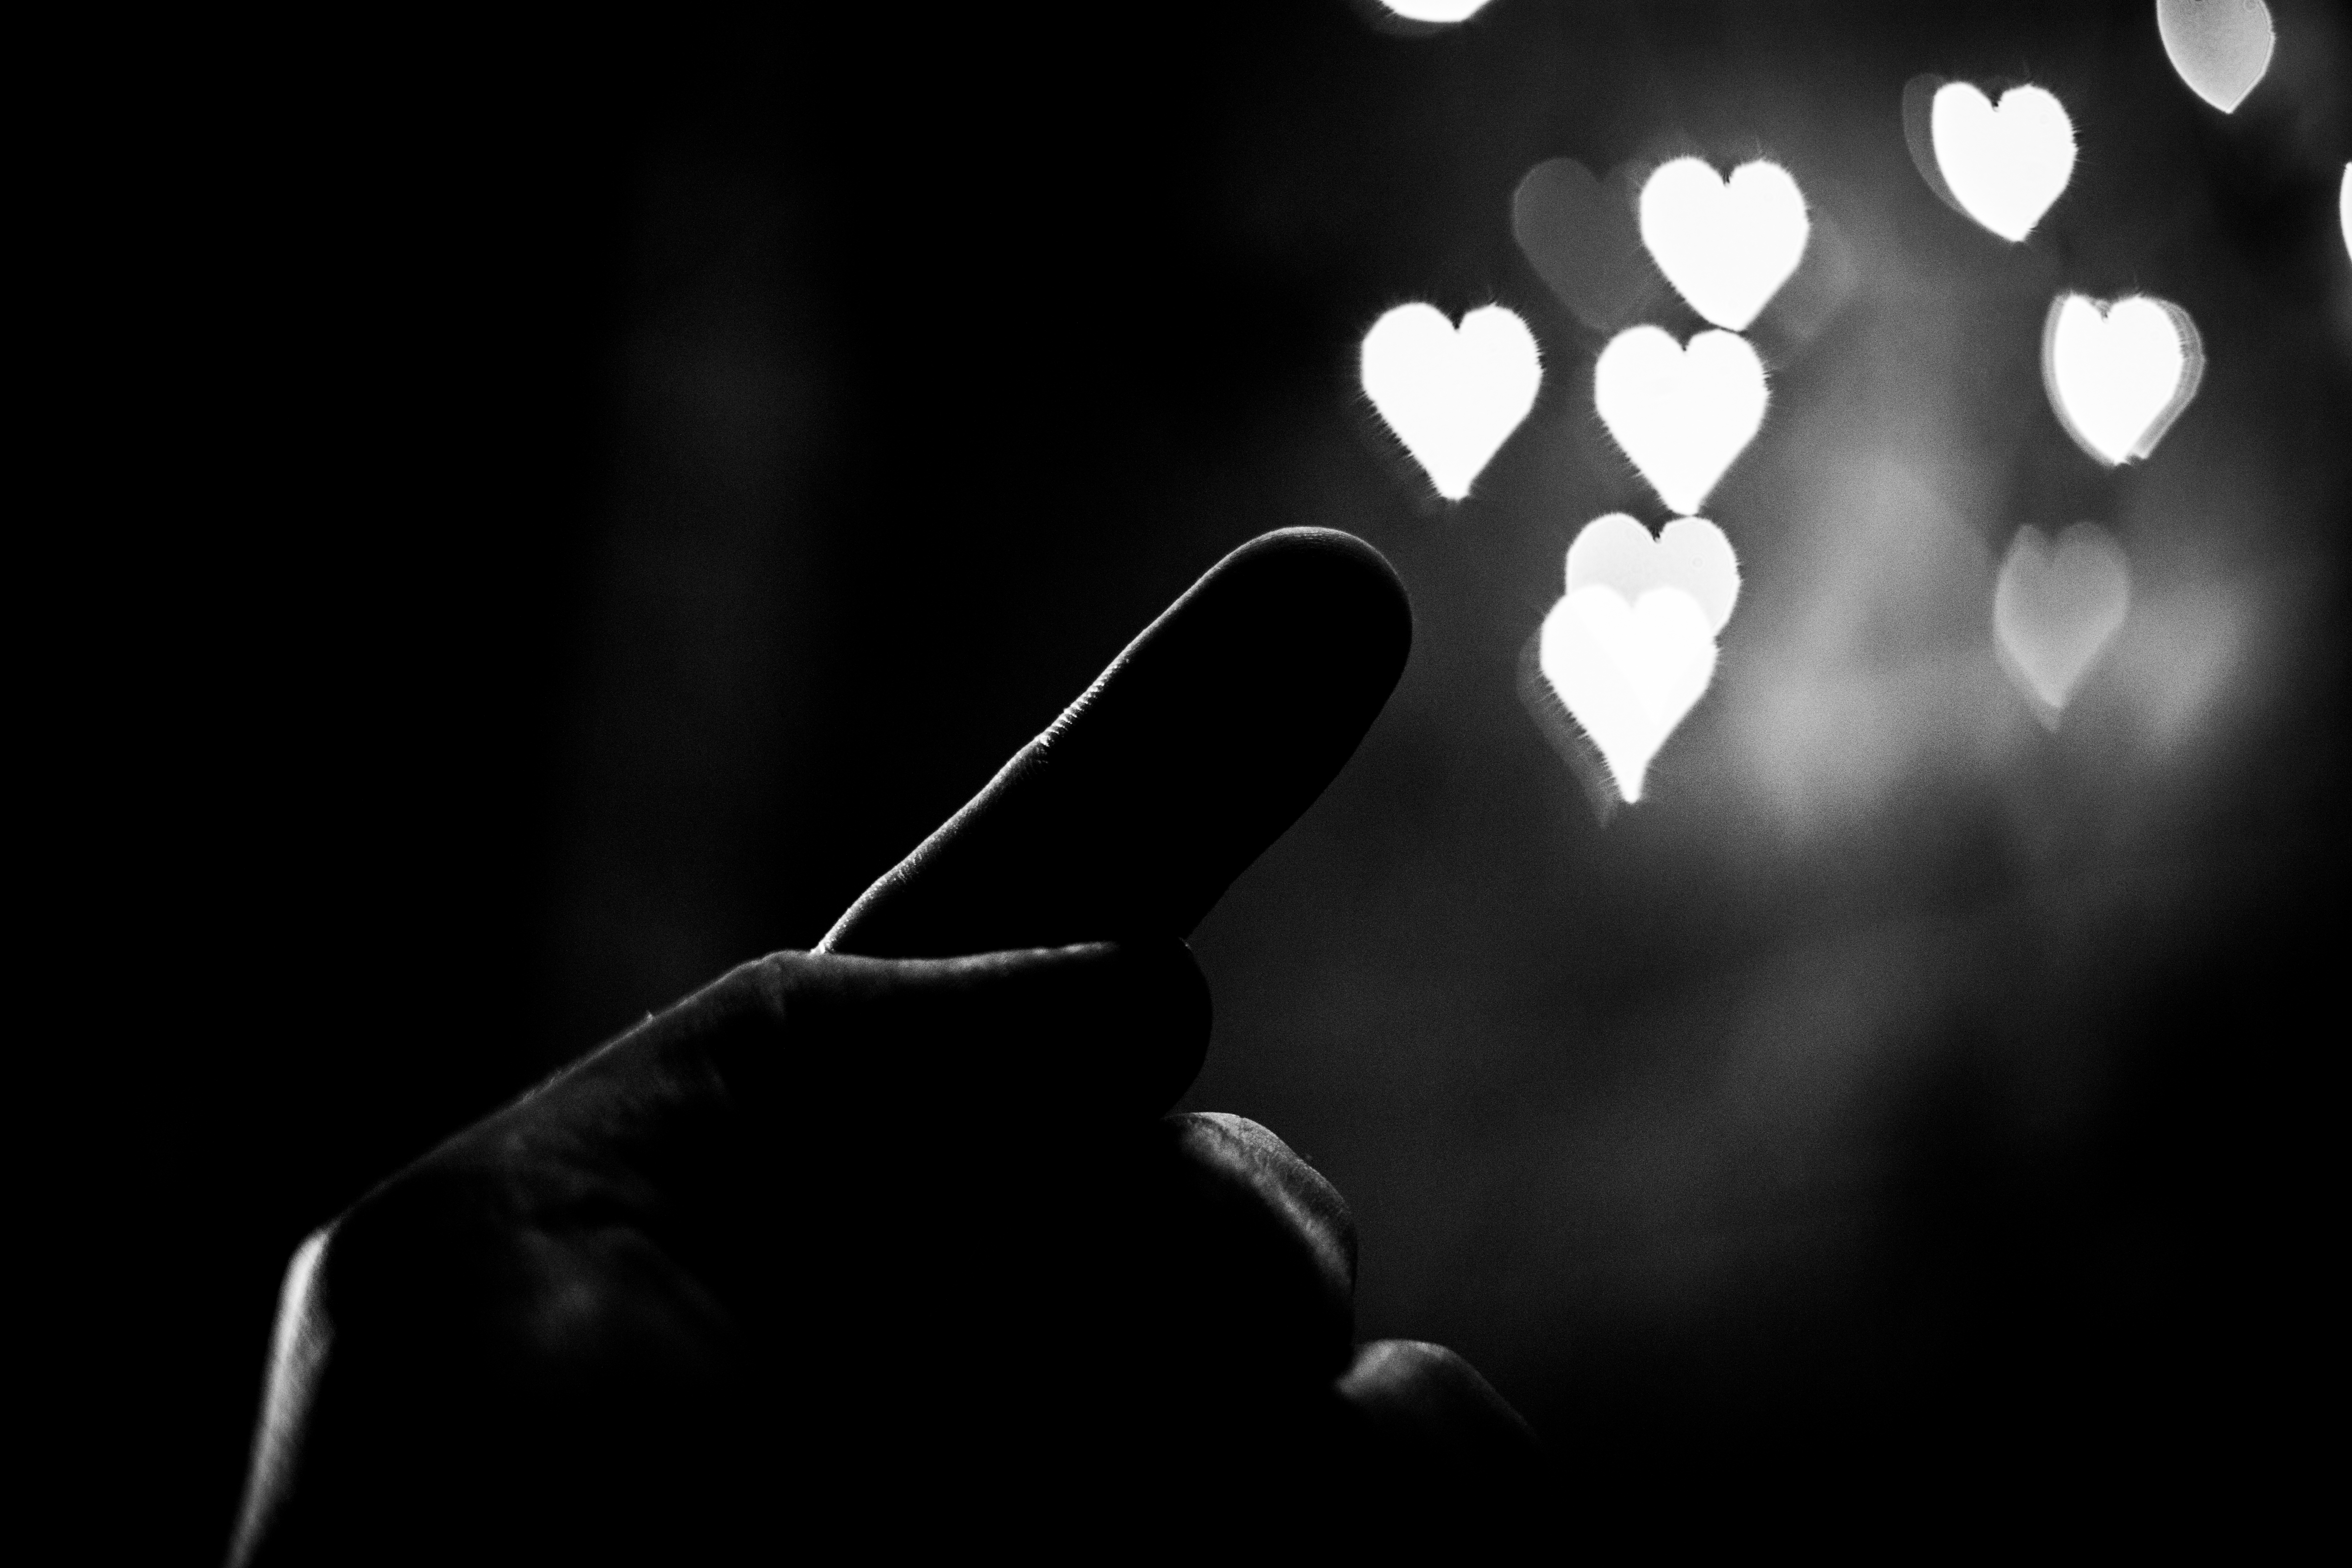
light, black and white, photography, shadow, darkness, black, monochrome, uk, peterborough, monochrome photography, computer wallpaper